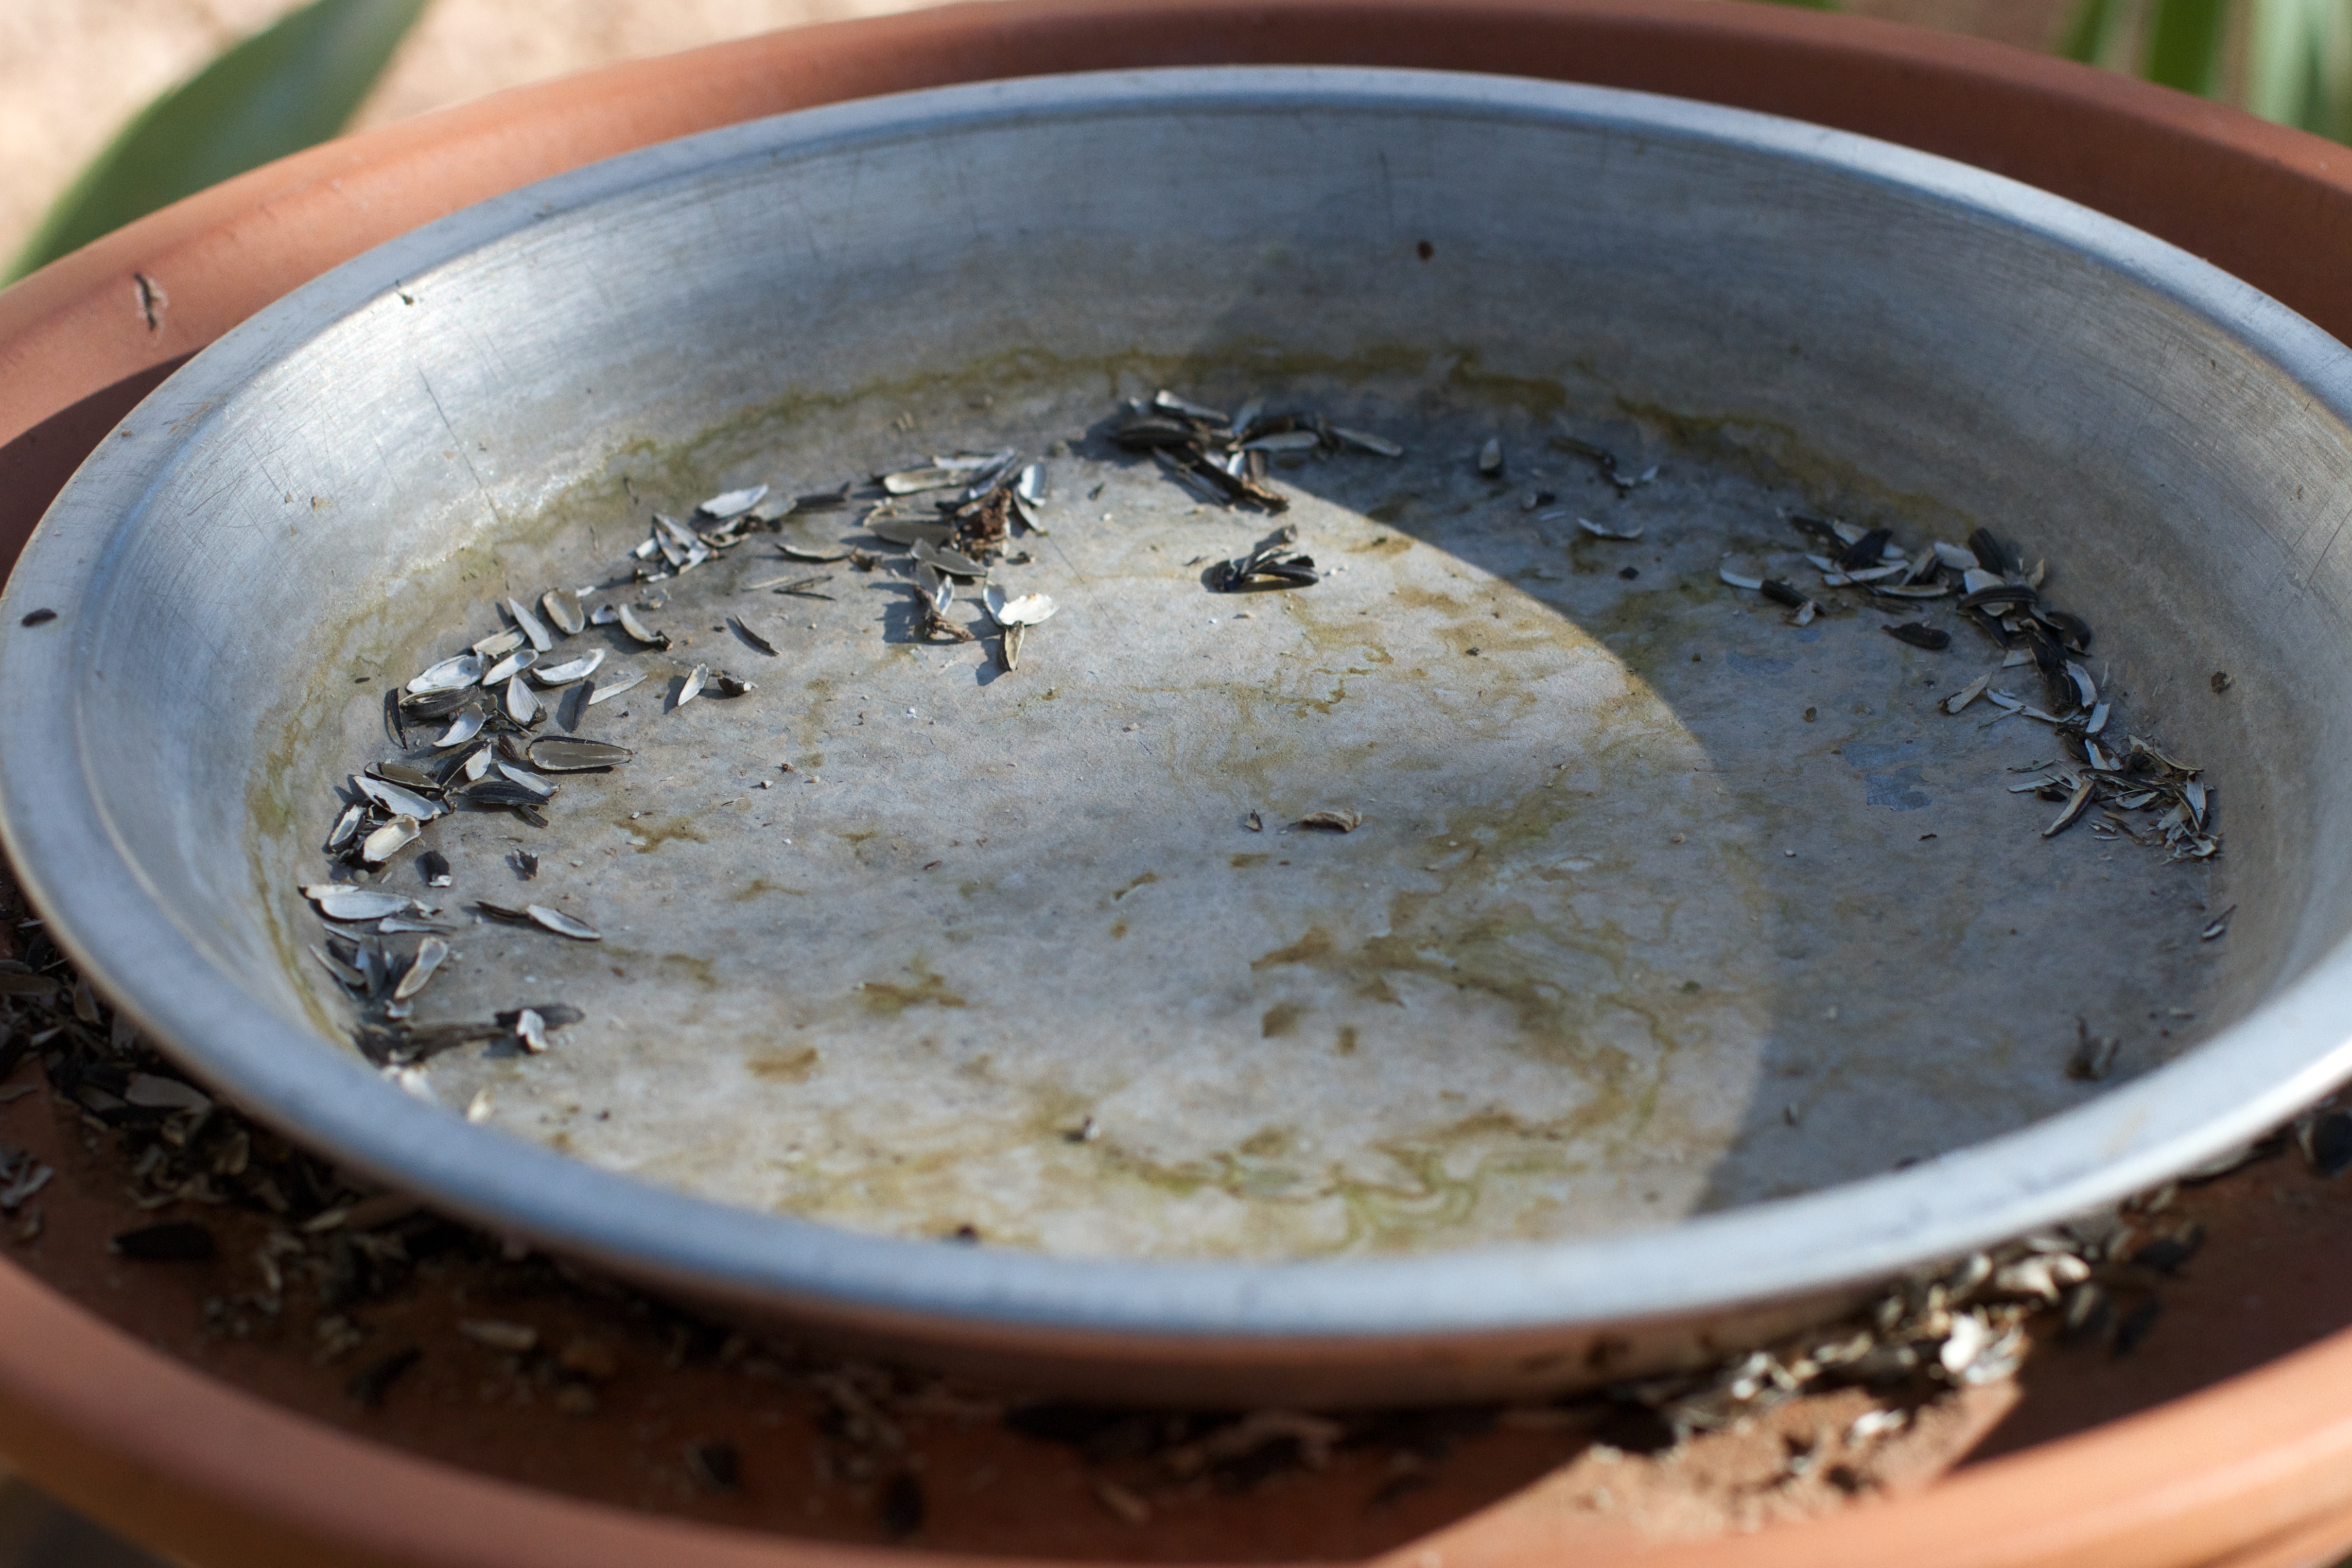
dish, food, produce, cuisine, asian food, boiling